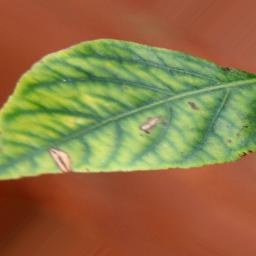
Label: nutritional